Billy Dixon

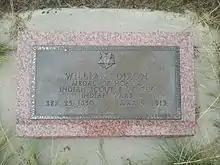
Billy Dixon's grave marker at Adobe Walls.

In 1883, Dixon returned to civilian life and built a home near the Adobe Walls site. He was postmaster there for 20 years and served as the first sheriff of newly formed Hutchinson County. He also served as state land commissioner and a justice of the peace.